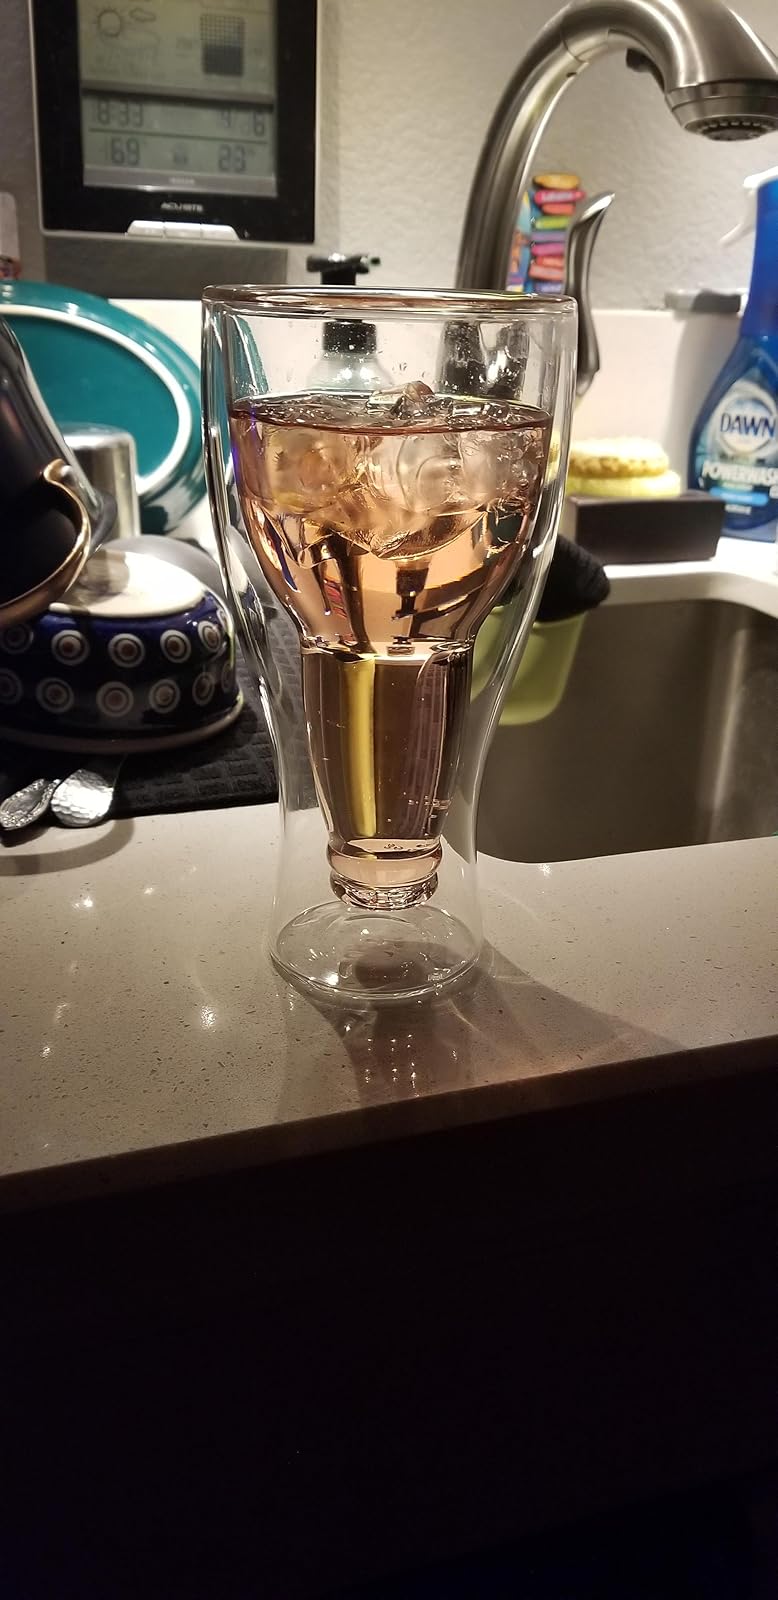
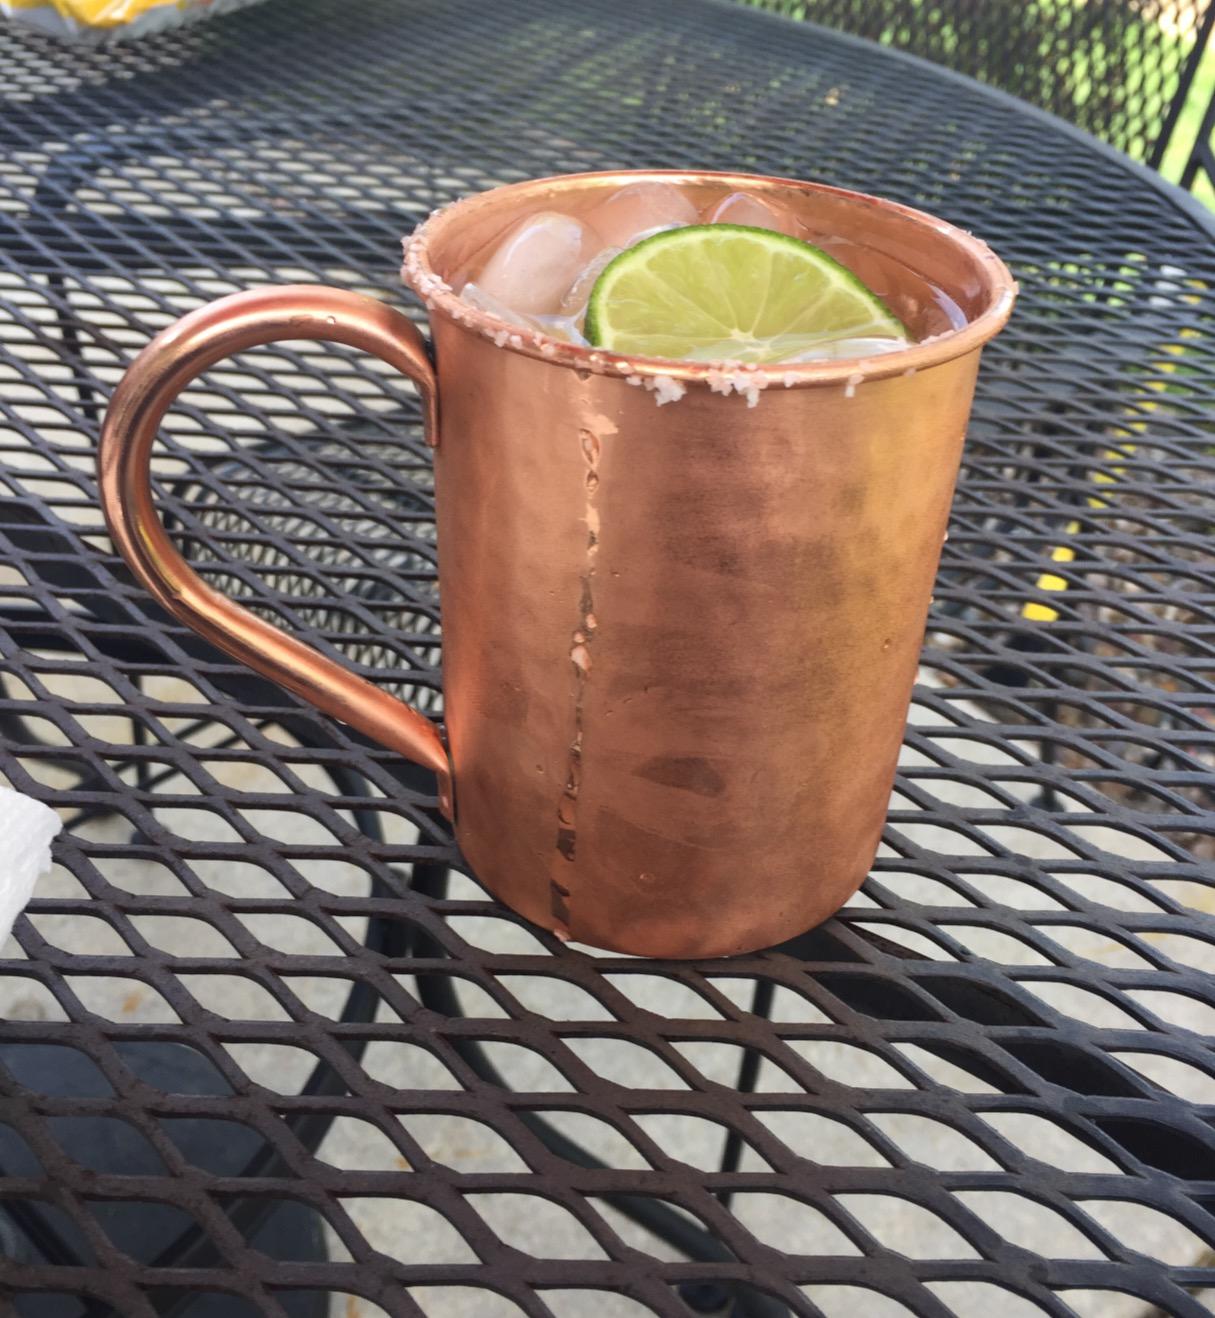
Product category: items_mug
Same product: no